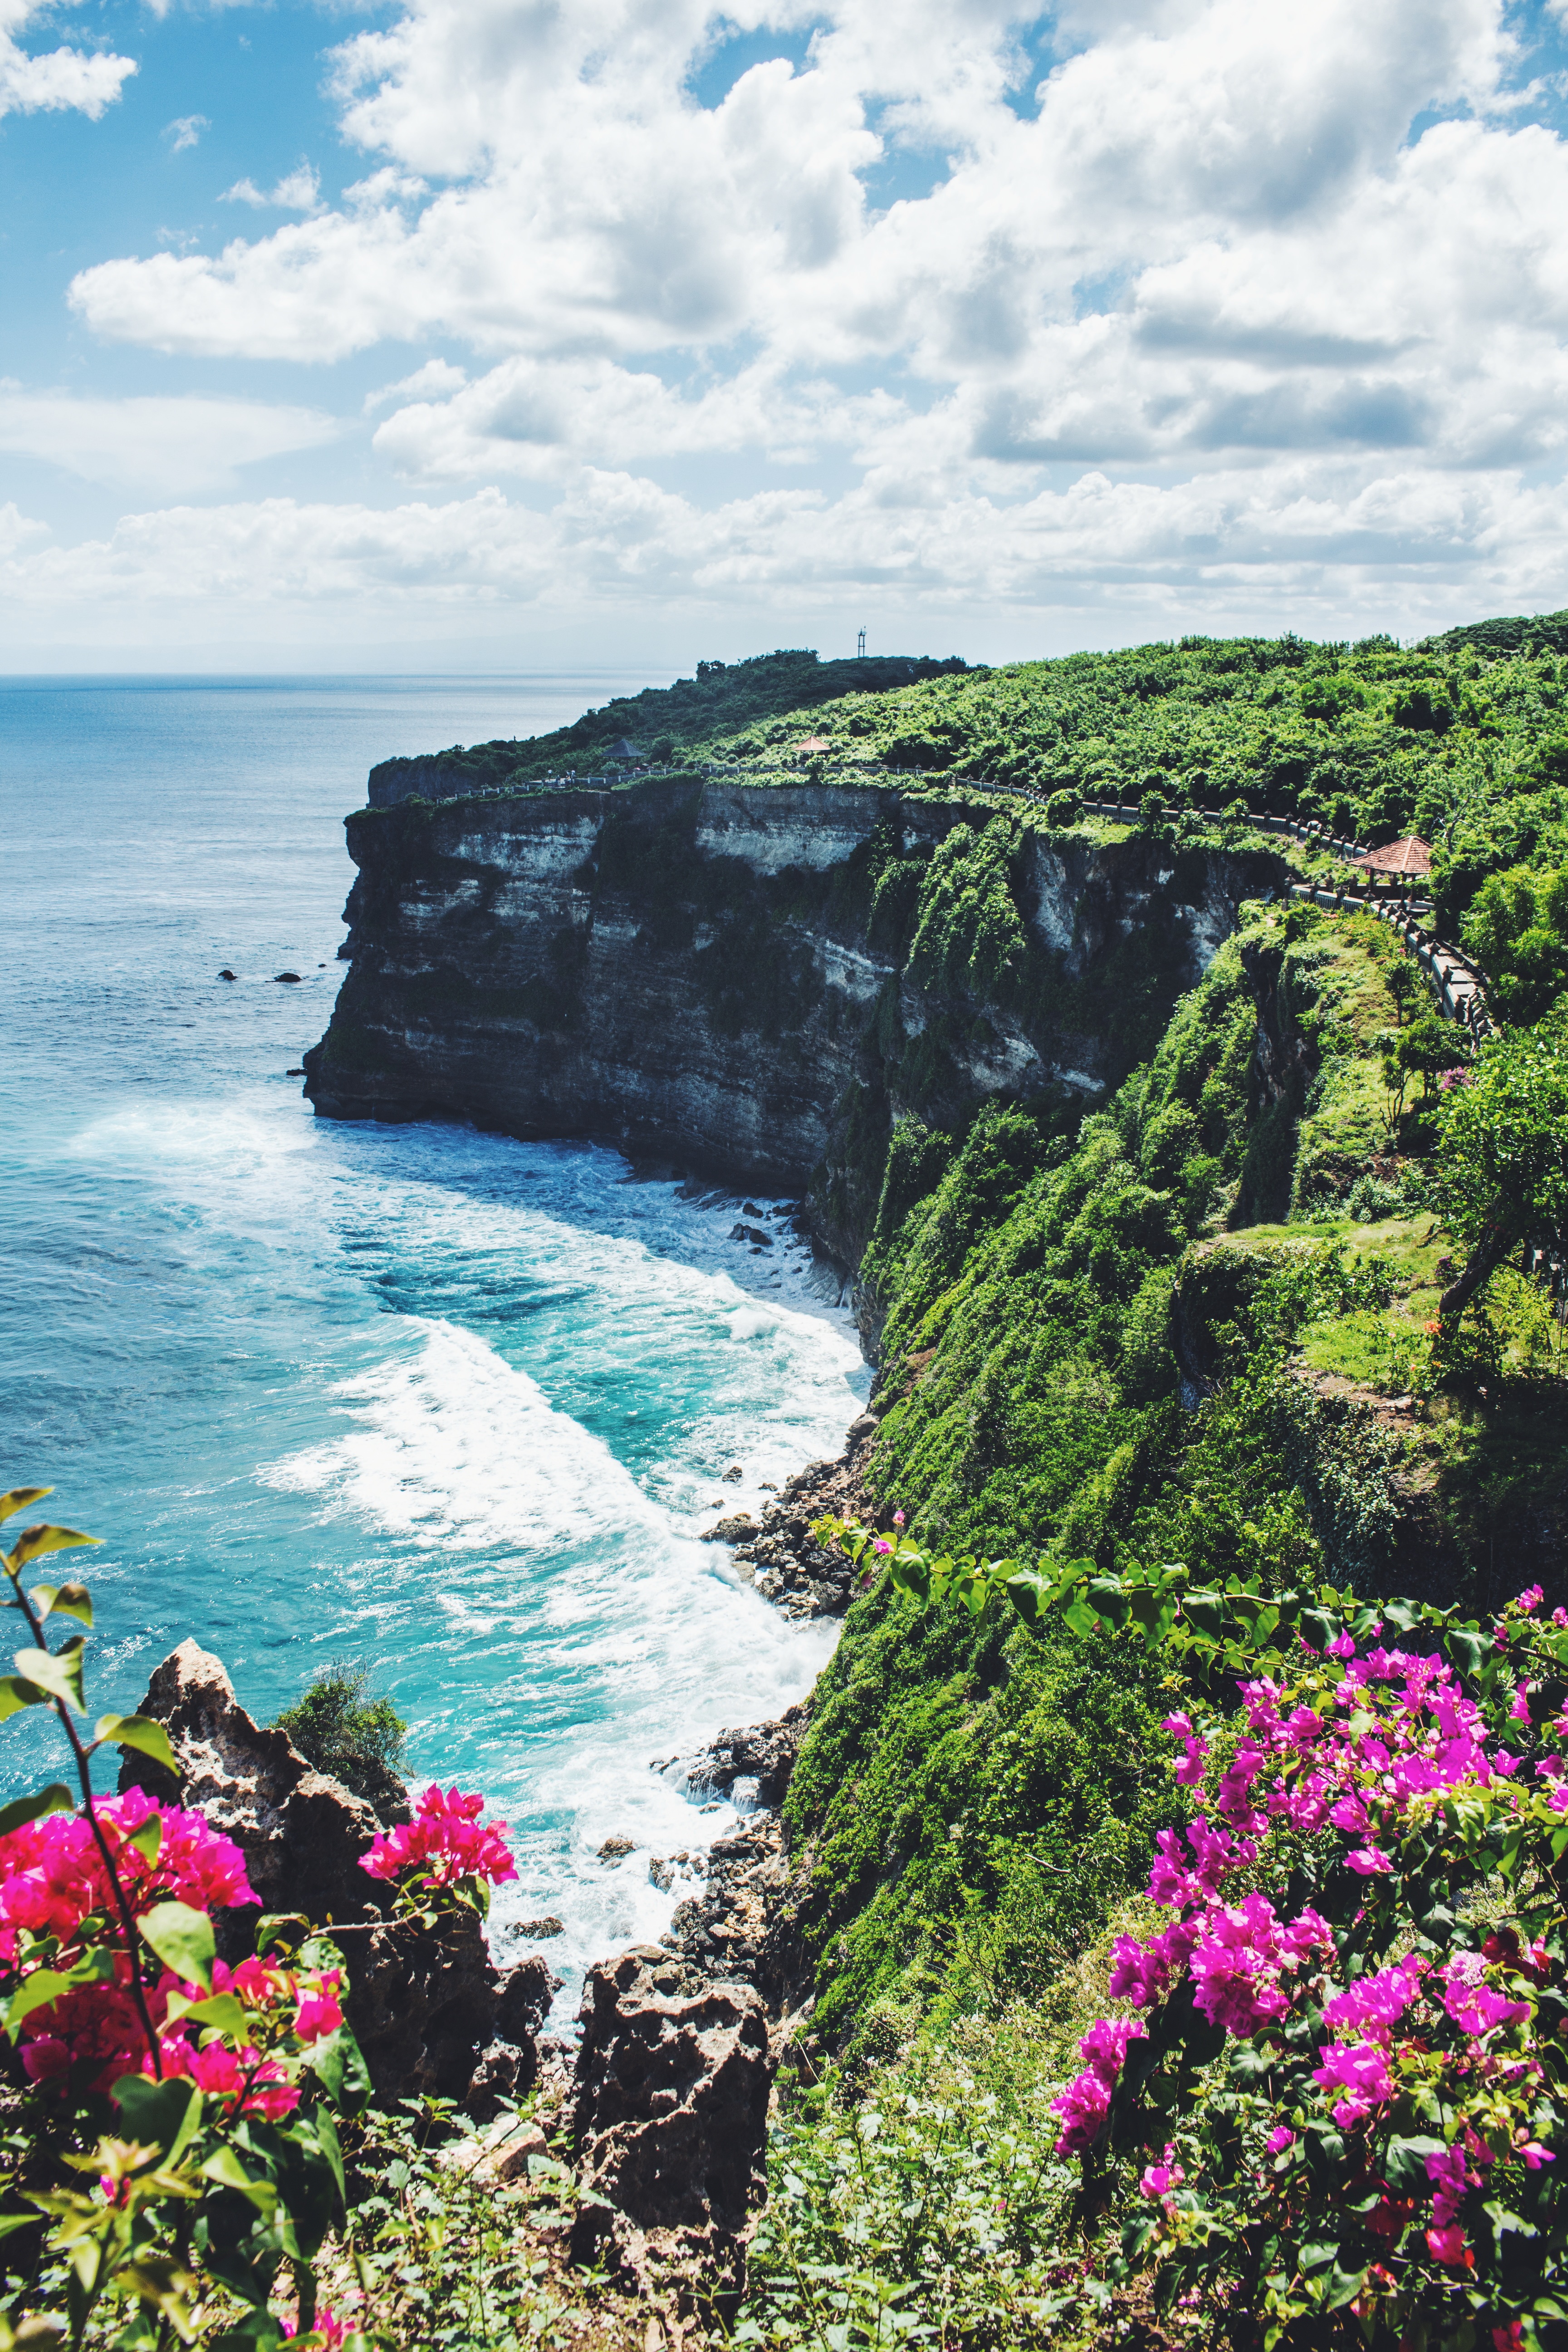
landscape, sea, coast, nature, rock, ocean, shore, flower, vacation, cliff, bay, terrain, body of water, landform, geographical feature